Guerilla (wargame)

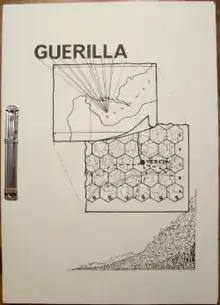
Front cover of rulebook

Guerilla is a board wargame published by Maplay Games in 1974 that provides a tactical simulation of guerilla combat on Borneo during the Indonesia–Malaysia confrontation of the early 1960s.